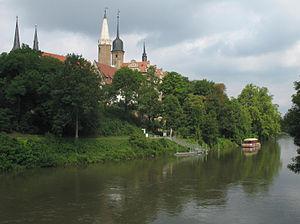
La Saale /sɑːl/, ou Saale saxonne, autrefois dénommée Saale de Thuringe ou Saale du Vogtland, est une rivière allemande traversant la Bavière, la Thuringe et la Saxe-Anhalt. Avec une longueur de 413 km, elle est le deuxième plus long affluent de l’Elbe après la Moldau, et son débit est l'un des plus élevés de ce bassin versant avec la Havel et la Moldau. Entre sa source et la confluence, la Saale draine un bassin de 24 100 km².